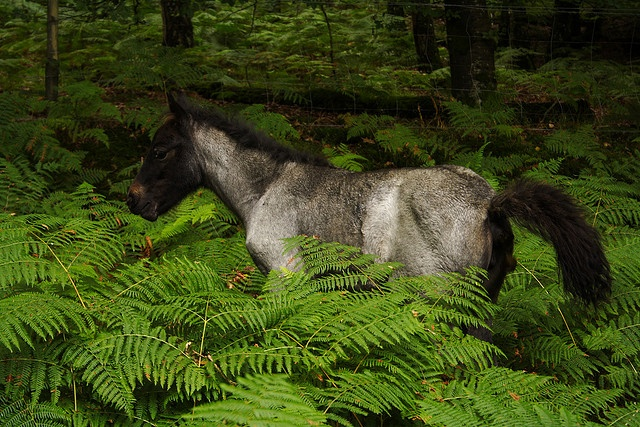
A gray and black colt in a fern forest.
A beautiful gray horse standing in a forest with lots of green brush.
A horse in the woods moving trough ferns.
A pony running through a fern filled forest.
A shaved donkey standing in tall fern plants.